Carabus

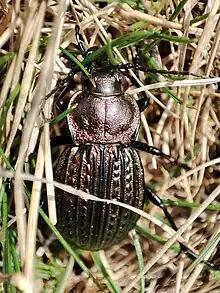
"Carabus ulrichii", Romania

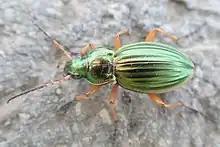
"Carabus auratus", Germany

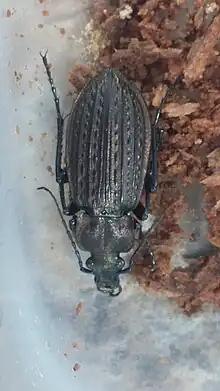
"Carabus granulatus", Canada

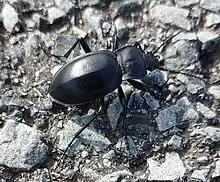
"Carabus glabratus", UK

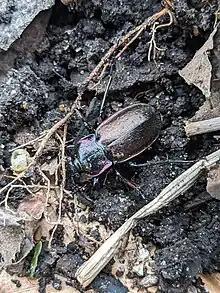
"Carabus nemoralis", Canada

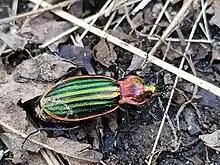
"Carabus lineatus lateralis", Spain

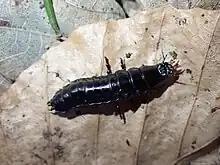
"Carabus" nymph, Switzerland

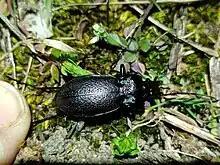
"Carabus rossii", Italy

Carabus is a genus of beetles in the family Carabidae. The genus is highly diverse with 94 subgenera, over 900 species and 2300 subspecies, thus is the largest genus in the subfamily Carabinae. The vast majority are native to the Palearctic, but 16 Nearctic species are also known. "Carabus" species are long, and most species are wingless and often very colourful. These are nocturnal, predatory beetles that feed on snails, earthworms, and caterpillars. Most "Carabus" species were thought to have inhabited the Eurasian forest, but their low dispersal abilities altered the distribution of lineages within the genus.